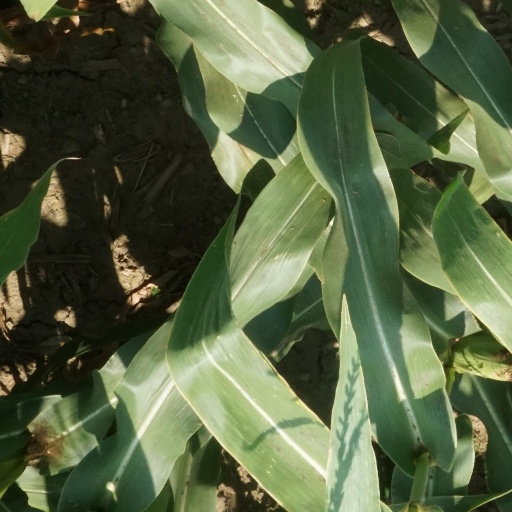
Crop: maize; corn